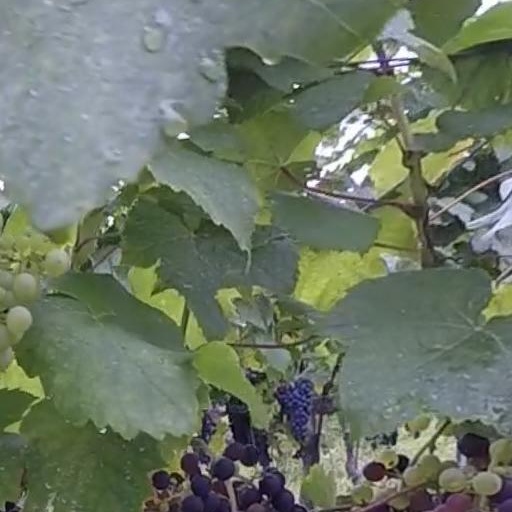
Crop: grape